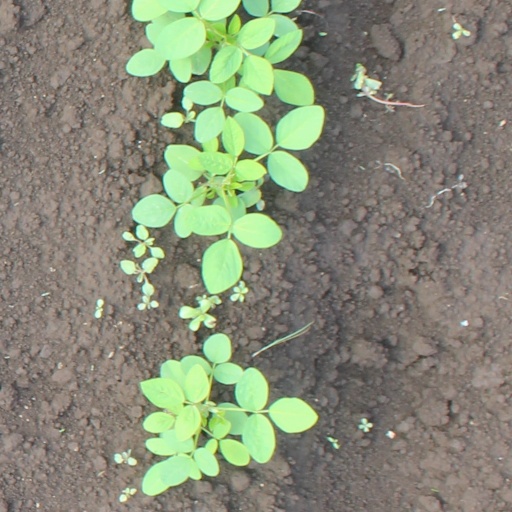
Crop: soybean